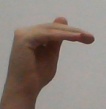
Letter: khaa